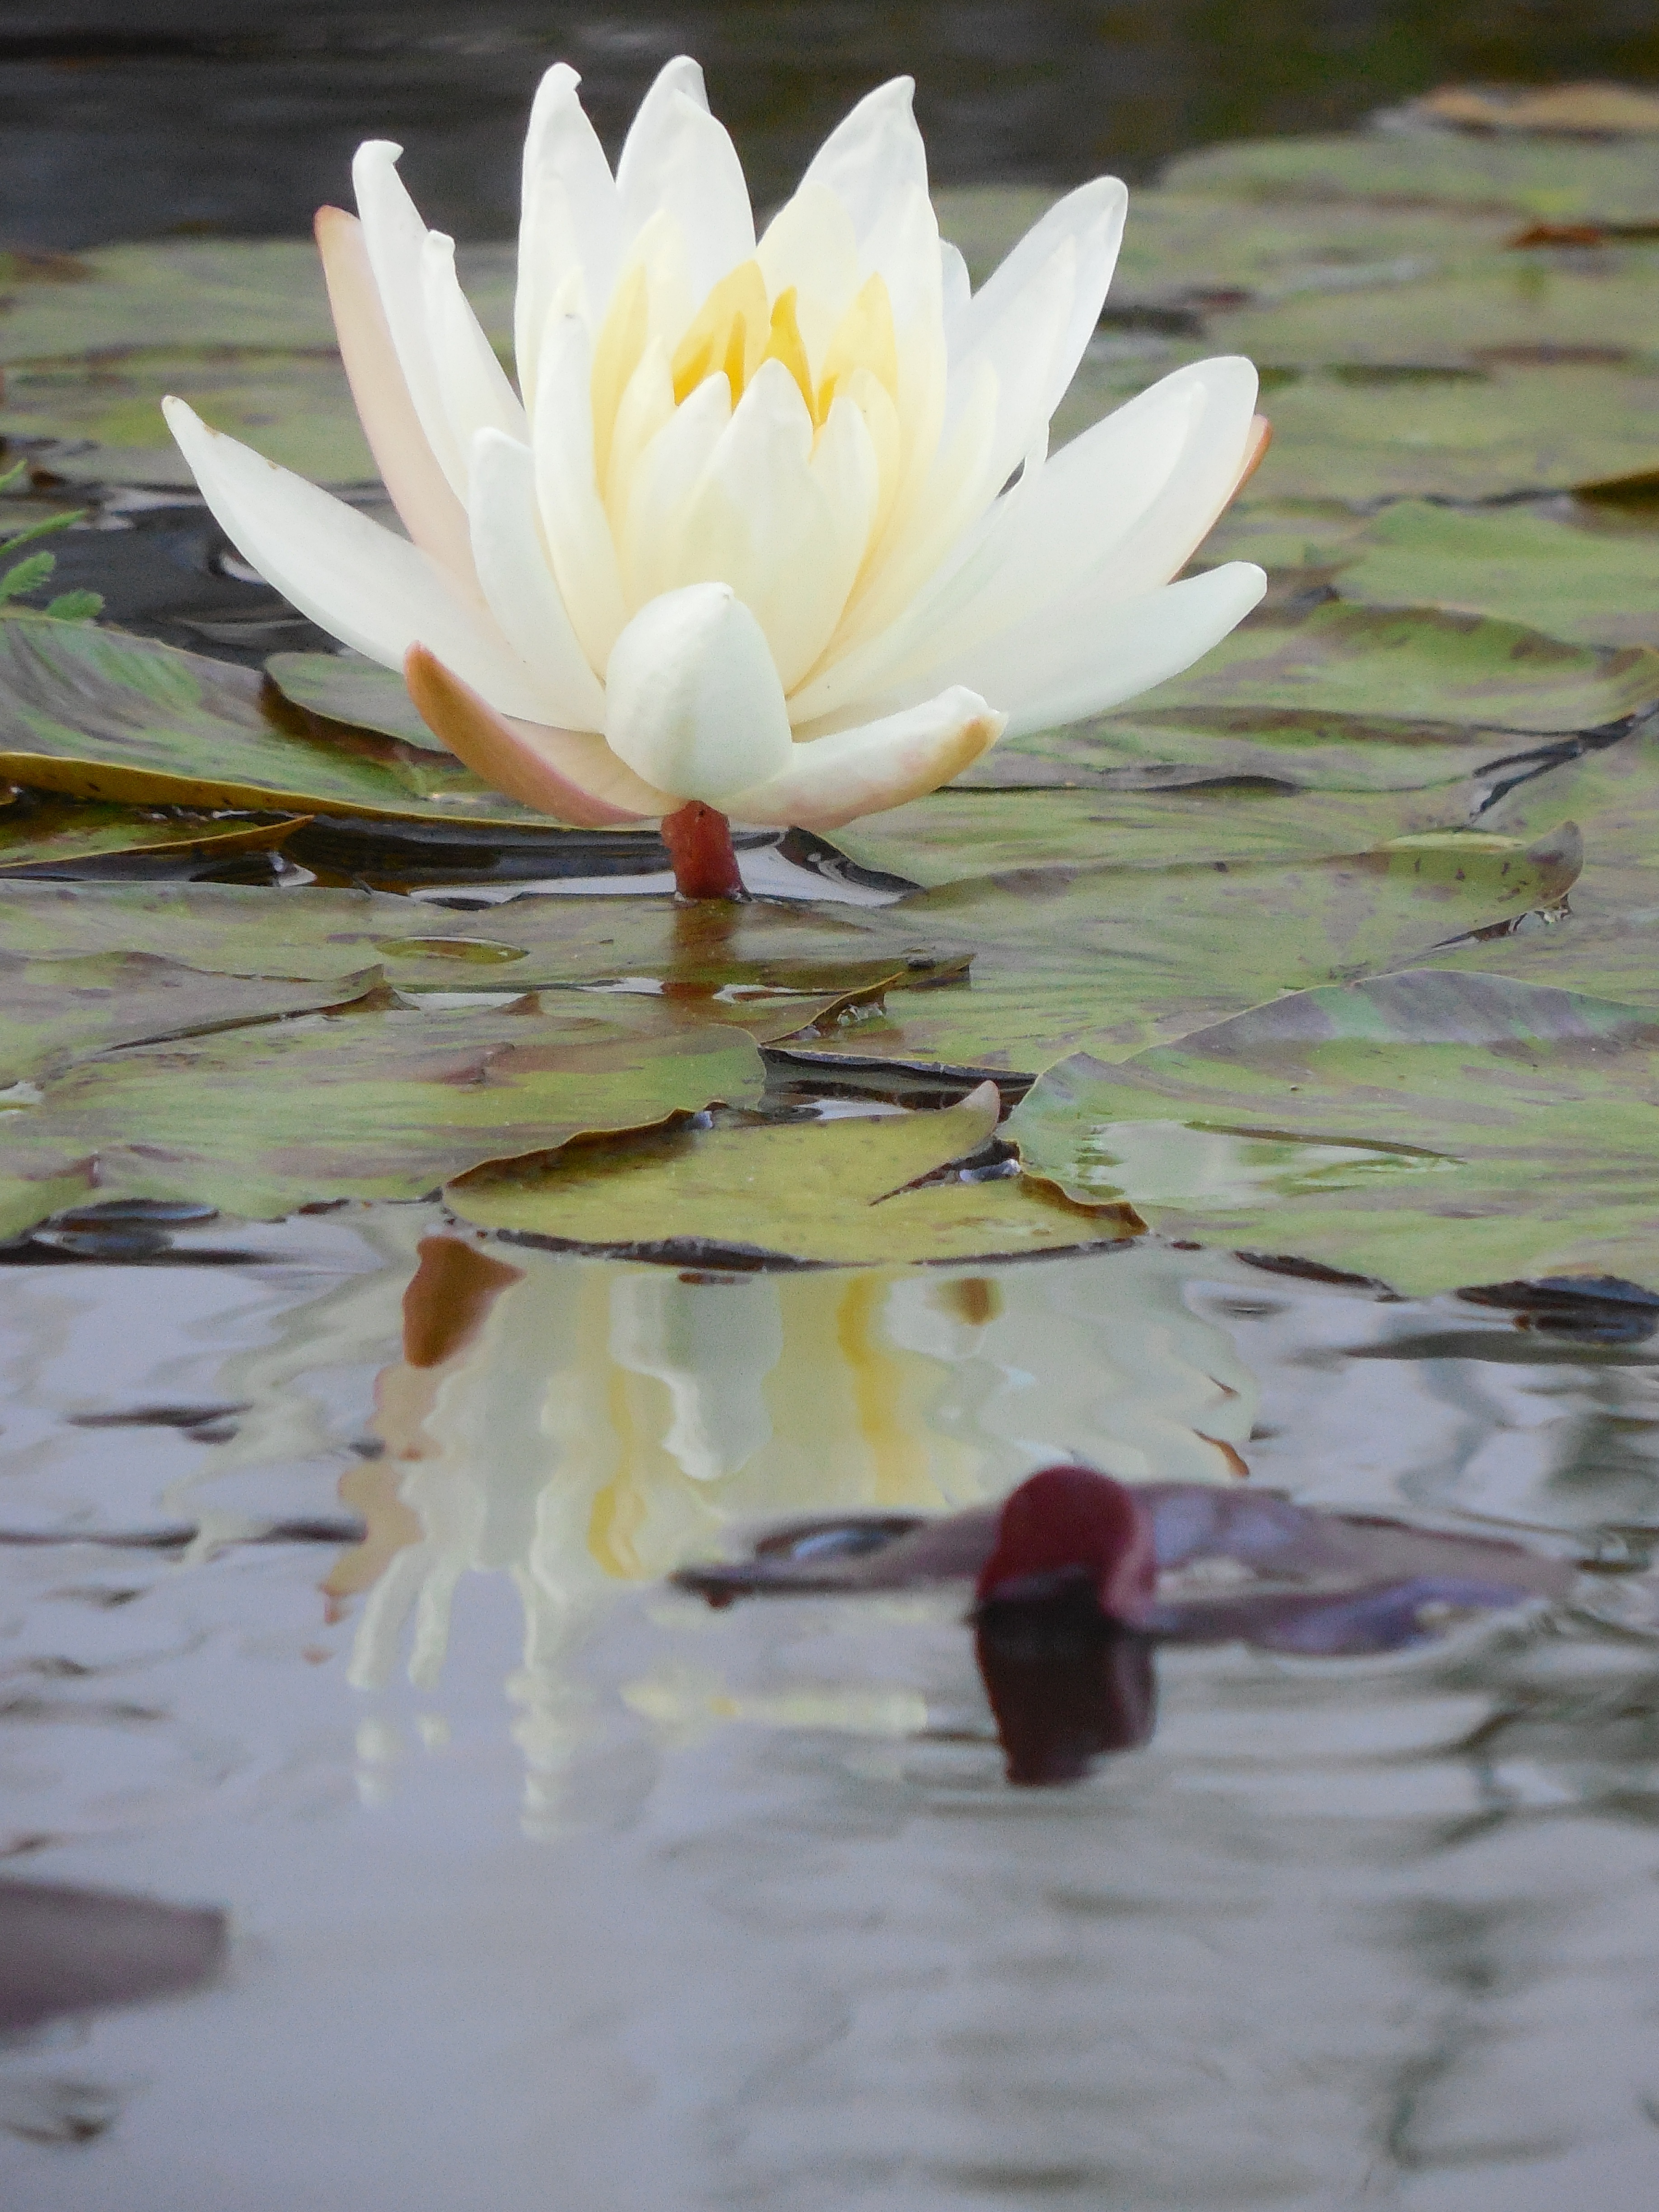
water, nature, outdoor, blossom, plant, white, leaf, flower, petal, bloom, wet, floral, pond, green, reflection, calm, botany, blooming, aquatic, floating, yellow, garden, flora, water lily, leaves, petals, lotus, lily, exotic, waterlily, flowering plant, land plant